Pro-nuclear energy movement

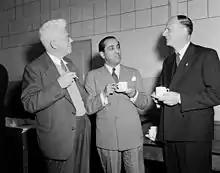
During a two-day symposium on "Atomic Power in Australia" at the New South Wales University of Technology, Sydney, which began on 31 August 1954, Marcus Oliphant (left), Homi Jehangir Bhabha (centre) and Philip Baxter share a cup of tea.

Nuclear energy is often considered to be a controversial area of public policy. The debate about nuclear power peaked during the 1970s and 1980s, when it "reached an intensity unprecedented in the history of technology controversies", in some countries.